John S. Bull

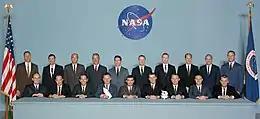
Bull (sitting row, 2nd from right), with his class of 19 astronauts selected in 1966

Bull was selected in 1966 as a member of NASA Astronaut Group 5. Together with Ken Mattingly and Gerald Carr, Bull was named on November 20, 1967, to the support crew for the second Apollo crewed flight of the Saturn V, Apollo 8, to assist prime and backup crew members as they trained. Bull was also chosen as Lunar Module Pilot, with James Irwin as Commander, for LTA-8, an environmental qualification test of the Apollo Lunar Module in a vacuum chamber at the Houston Space Environment Simulation Laboratory. Just before the May–June 1968 test, Bull was found to have a severe sinus problem, and was replaced with his backup, a Grumman consulting pilot. Bull was subsequently diagnosed as suffering from pulmonary disease, and resigned from the astronaut corps in July 1968. Following his retirement, he received a job at NASA Ames.